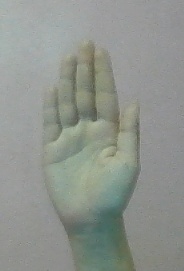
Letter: seen